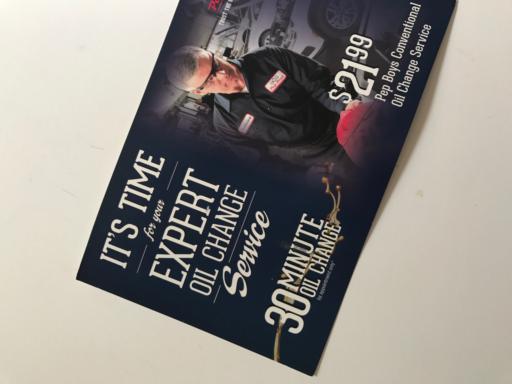
Waste category: paper